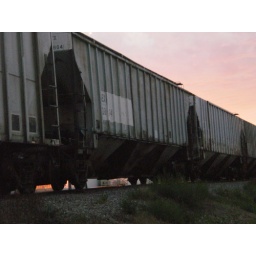
I like the look of the train cars in order. Lighting again could've probably been better. I liked the angle of the cars.